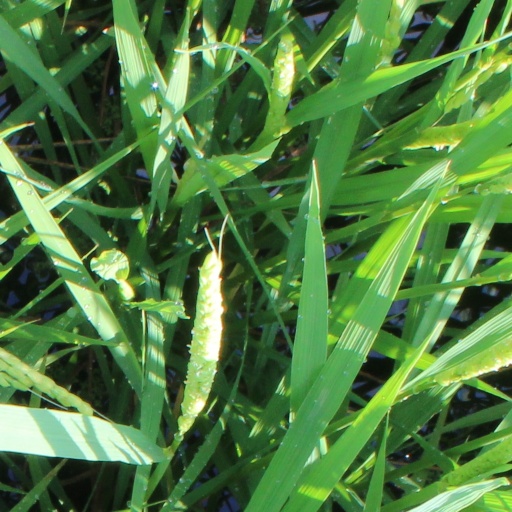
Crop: rice